Nantes

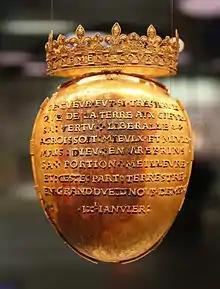
Reliquary of Anne of Brittany in the Dobrée Museum

Several 15th- and 16th-century half-timbered houses still stand in Le Bouffay, an ancient area corresponding to Nantes's medieval core which is bordered by Nantes Cathedral and the Castle of the Dukes of Brittany. The large, Gothic cathedral replaced an earlier Romanesque church. Its construction took 457 years, from 1434 to 1891. The cathedral's tomb of Francis II, Duke of Brittany and his wife is an example of French Renaissance sculpture. The Psallette, built next to the cathedral about 1500, is a late-Gothic mansion. The Gothic castle is one of Nantes's chief landmarks. Begun in 1207, many of its current buildings date to the 15th century. Although the castle had a military role, it was also a residence for the ducal court. Granite towers on the outside hide delicate tuffeau-stone ornaments on its inner facades, designed in Flamboyant style with Italianate influence. The Counter-Reformation inspired two baroque churches: the 1655 Oratory Chapel and Sainte-Croix Church, rebuilt in 1670. A municipal belfry clock (originally on a tower of Bouffay Castle, a prison demolished after the French Revolution) was added to the church in 1860.